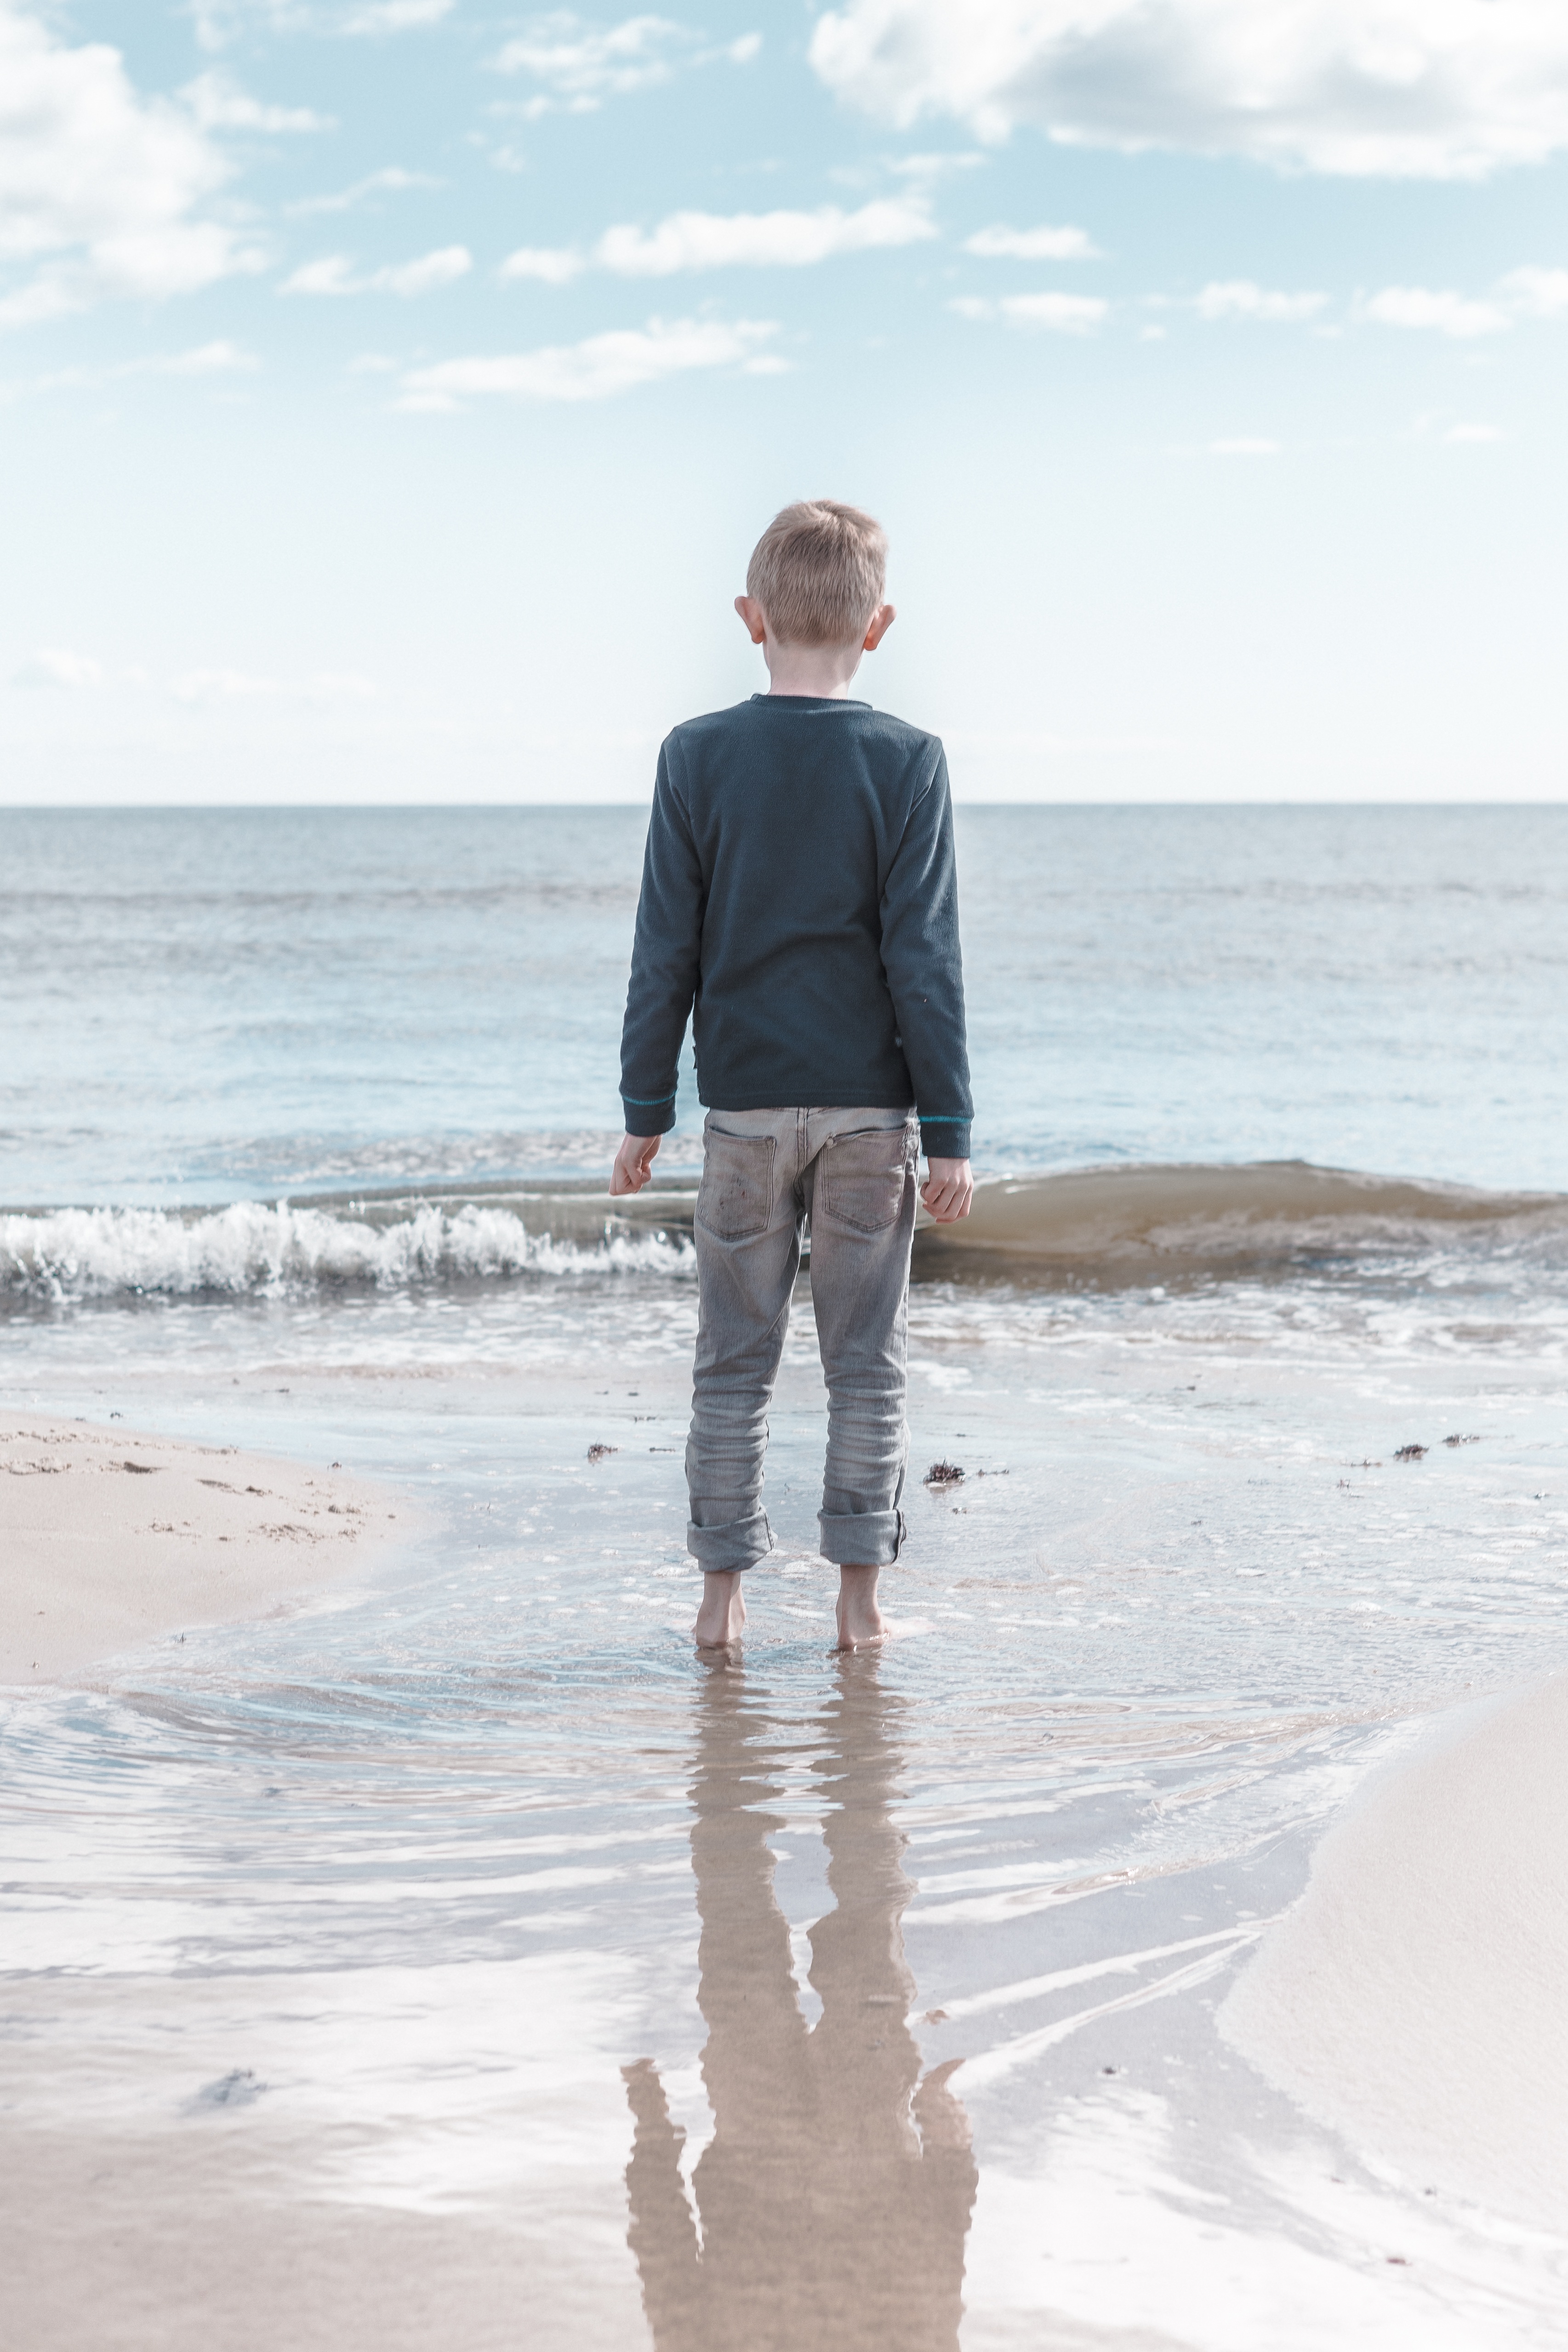
beach, sea, coast, water, nature, outdoor, sand, ocean, winter, people, girl, sun, play, shore, boy, kid, summer, vacation, travel, young, spring, holiday, think, child, blue, playing, together, leisure, childhood, season, smile, hipster, body of water, son, family, fun, mother, happy, happiness, little, photograph, joy, sister, brother